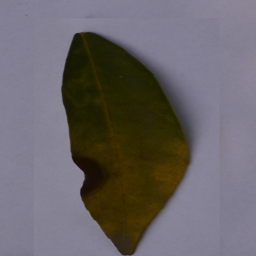
Plant part: leaf
Disease: black_spot